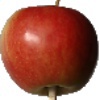
Label: Apple Red 2